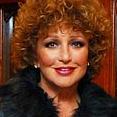
Age: 65